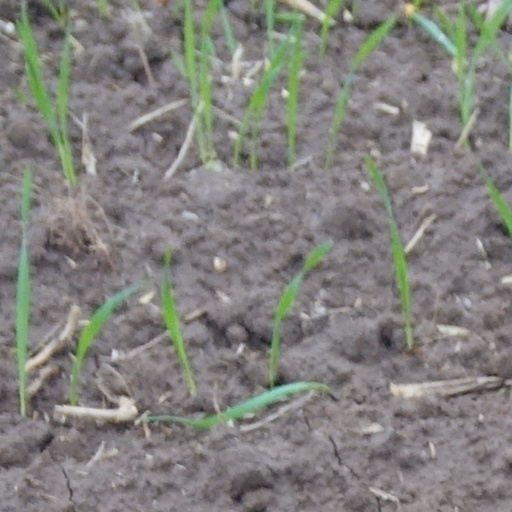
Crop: wheat